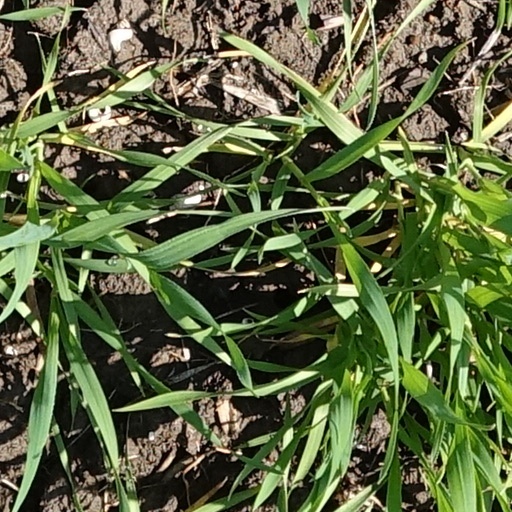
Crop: wheat